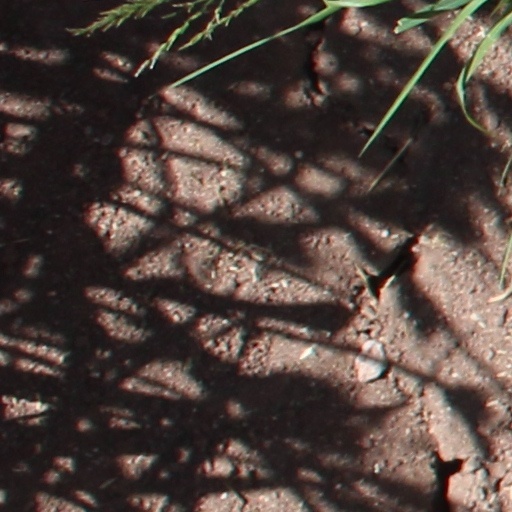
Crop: wheat